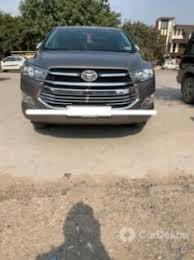
Label: noambulance